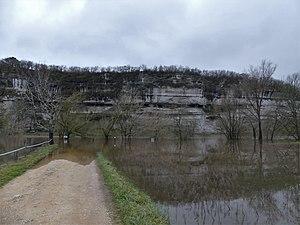
La Vézère en crue face à la Roque Saint-Christophe, Peyzac-le-Moustier, Dordogne, France.